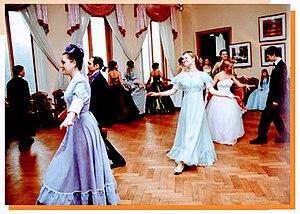
"Avramenko Svitlana, est une scientifique en histoire de la pédagogie, philologue et journaliste, professeur au Département de pédagogie et de gestion des établissements d'enseignement de l'Université républicaine ""Université des sciences humaines de Crimée"", professeur de philologie slave et de journalisme, V.I. Vernadsky Tavriya National University, professeur au Département des sciences humaines et de droit général de l'Académie nationale des affaires intérieures.